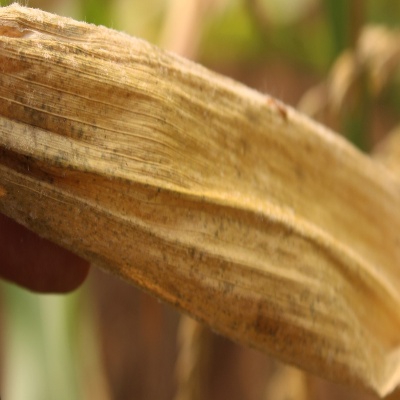
Crop: Maize
Condition: leaf blight